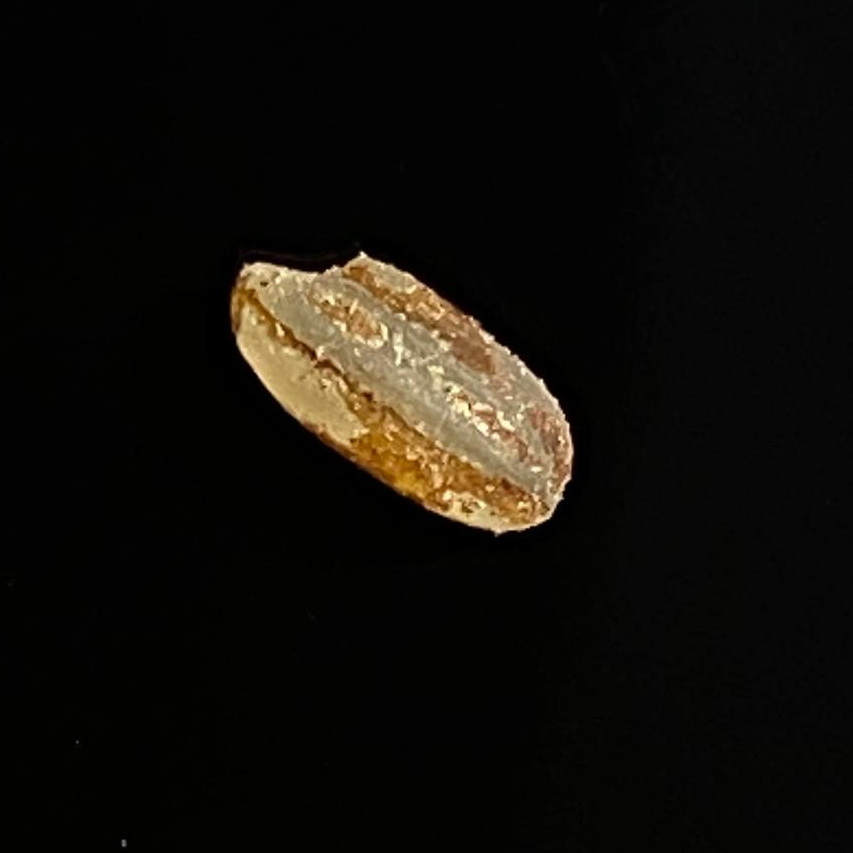
Rice variety: Lal_Aush